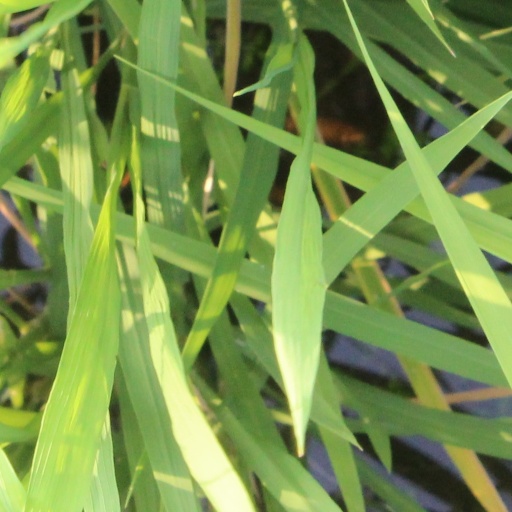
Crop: rice